List of number-one R&B singles of 2006 (U.S.)

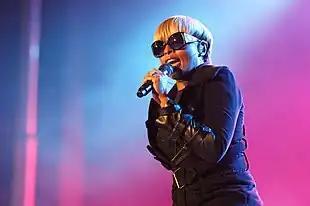
"Be Without You" by Mary J. Blige reached number one on the first chart of 2006 and held the top spot for 15 weeks.

These are the "Billboard" R&B singles chart number-one singles of 2006.